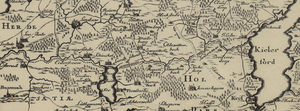
Ejderen / Historie / Grænseforløbet
Ejderen og Levenså som grænse (punkterede linje) mellem Slesvig og Holsten. Mellem vandløbene er markeret et "landeskel", Landescheide.
Ejderen er en flod i det nordlige Tyskland, beliggende i Slesvig-Holsten. Floden er ca. 180 km lang og er den længste flod i delstaten. Den udspringer sydvest for Kiel, passerer under et meget bugtet forløb Rendsborg og Frederiksstad, hvor Trene og Sorge munder ud i floden, og den udmunder i Vesterhavet ved Ejderdæmningen. På visse strækninger er Ejderen en del af Ejderkanalen og Kielerkanalen.